The Beach Boys Today!

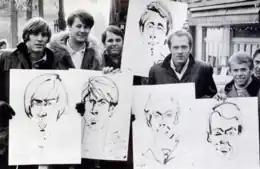
The Beach Boys in Europe, late 1964.

"Help Me," is about someone whose fiance left him for another man and subsequently begs for a woman named Ronda to "help me get her out of my heart" with a one-night stand. It was sung by Al Jardine, his second ever lead vocal for the group. Wilson and Love denied speculation that the "Ronda" mentioned in the lyric was based on a real-life person, although Love said that the opening lines drew from his high school experiences.